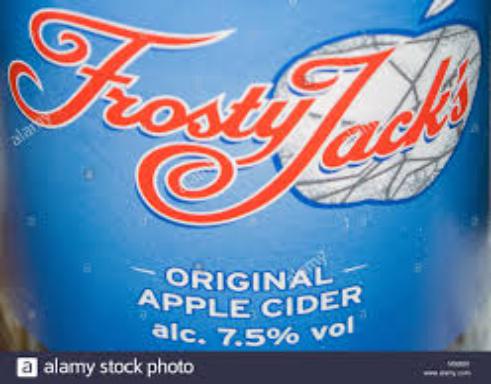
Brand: Frosty Jack Cider
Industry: Food